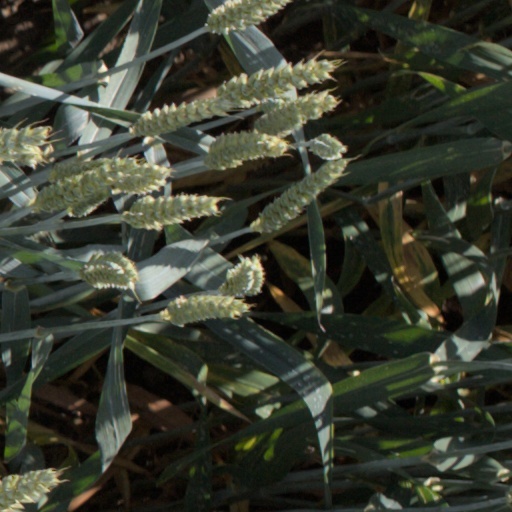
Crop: wheat